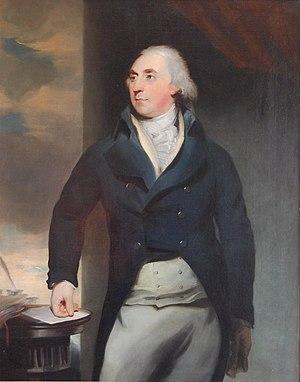
William Brabazon Ponsonby, 1ᵉʳ baron Ponsonby, PC était un homme politique irlandais de premier plan au sein du parti whig, membre de la Chambre des communes irlandaise et, après 1800, du Parlement du Royaume-Uni. Il était le fils de l'hon. John Ponsonby, président de la Chambre des communes irlandaise et Lady Elizabeth Cavendish, fille du 3ᵉ duc de Devonshire. Il fut investi en tant que conseiller privé d'Irlande en 1784. Il a exercé les fonctions de ministre des Postes d'Irlande.